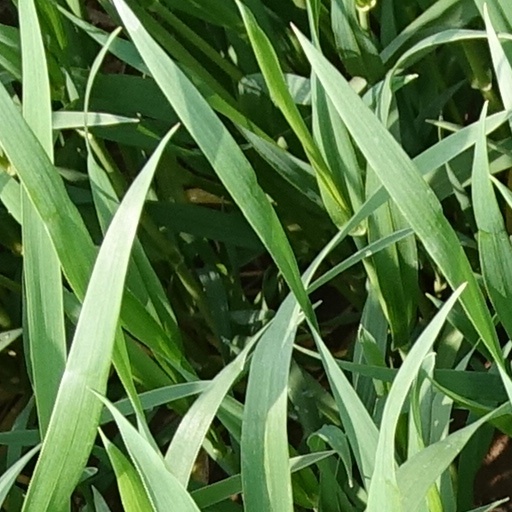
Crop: wheat